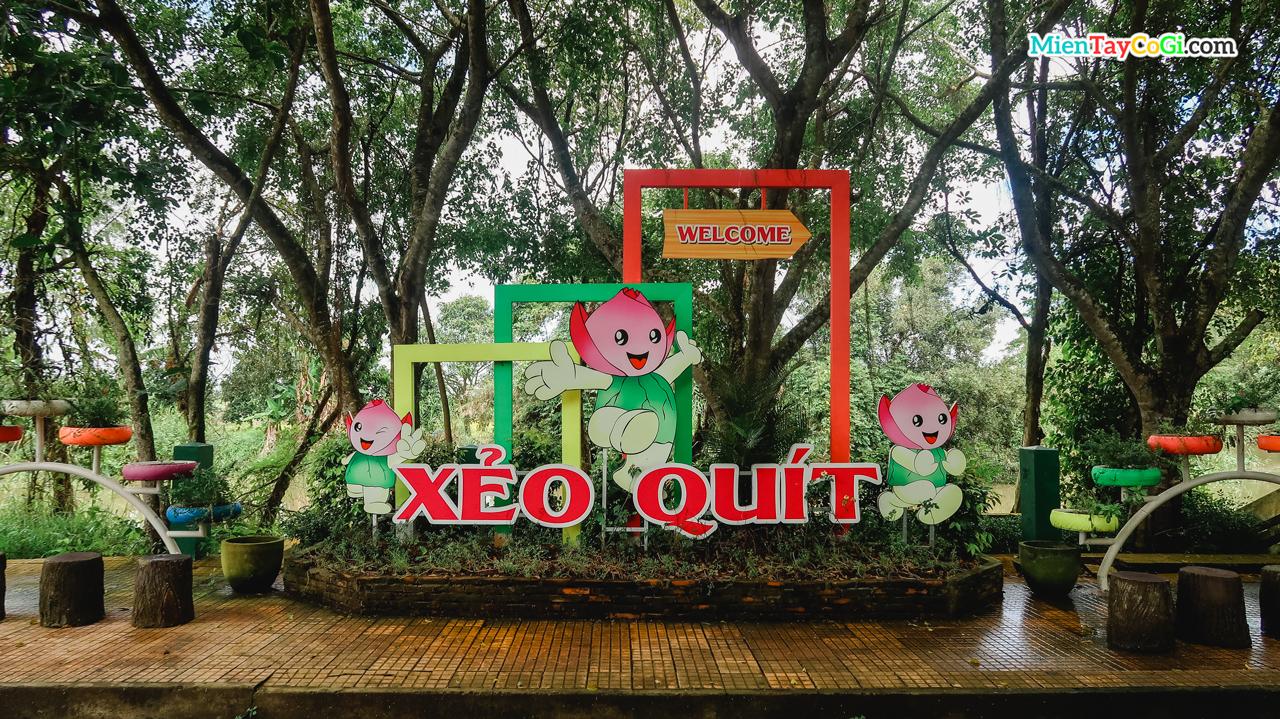
có những nhân vật hoạt hình được trưng bày ở trên khu vực trang trí